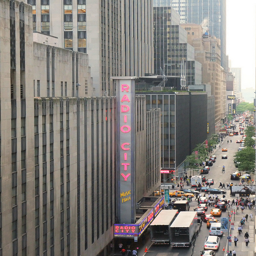
An overhead view of a city street filled with traffic
The aerial photo shows a busy city street with crowded sidewalks.
Many people and vehicles are traveling down a city street and sidewalk.
a street full of traffic next to a bunch of tall buildings
An image of a busy street with many cars